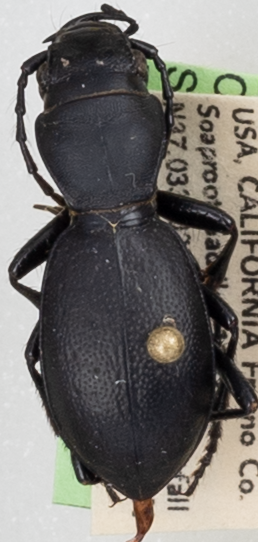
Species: Omus californicus
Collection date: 2022-06-28
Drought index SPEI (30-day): -1.962
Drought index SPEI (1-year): -1.69
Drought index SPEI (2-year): -2.09